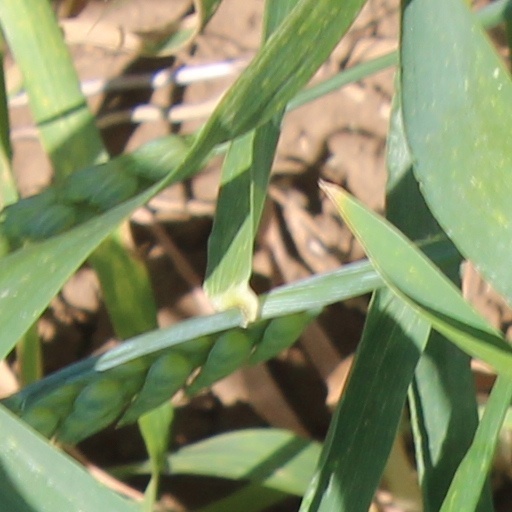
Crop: wheat